Horace Murphy

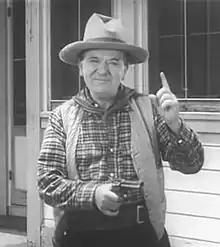
Murphy in "The Utah Trail" (1938)

Horace Murphy (June 3, 1880 – January 20, 1975) was an American film actor. He appeared in more than 120 films between 1931 and 1953.